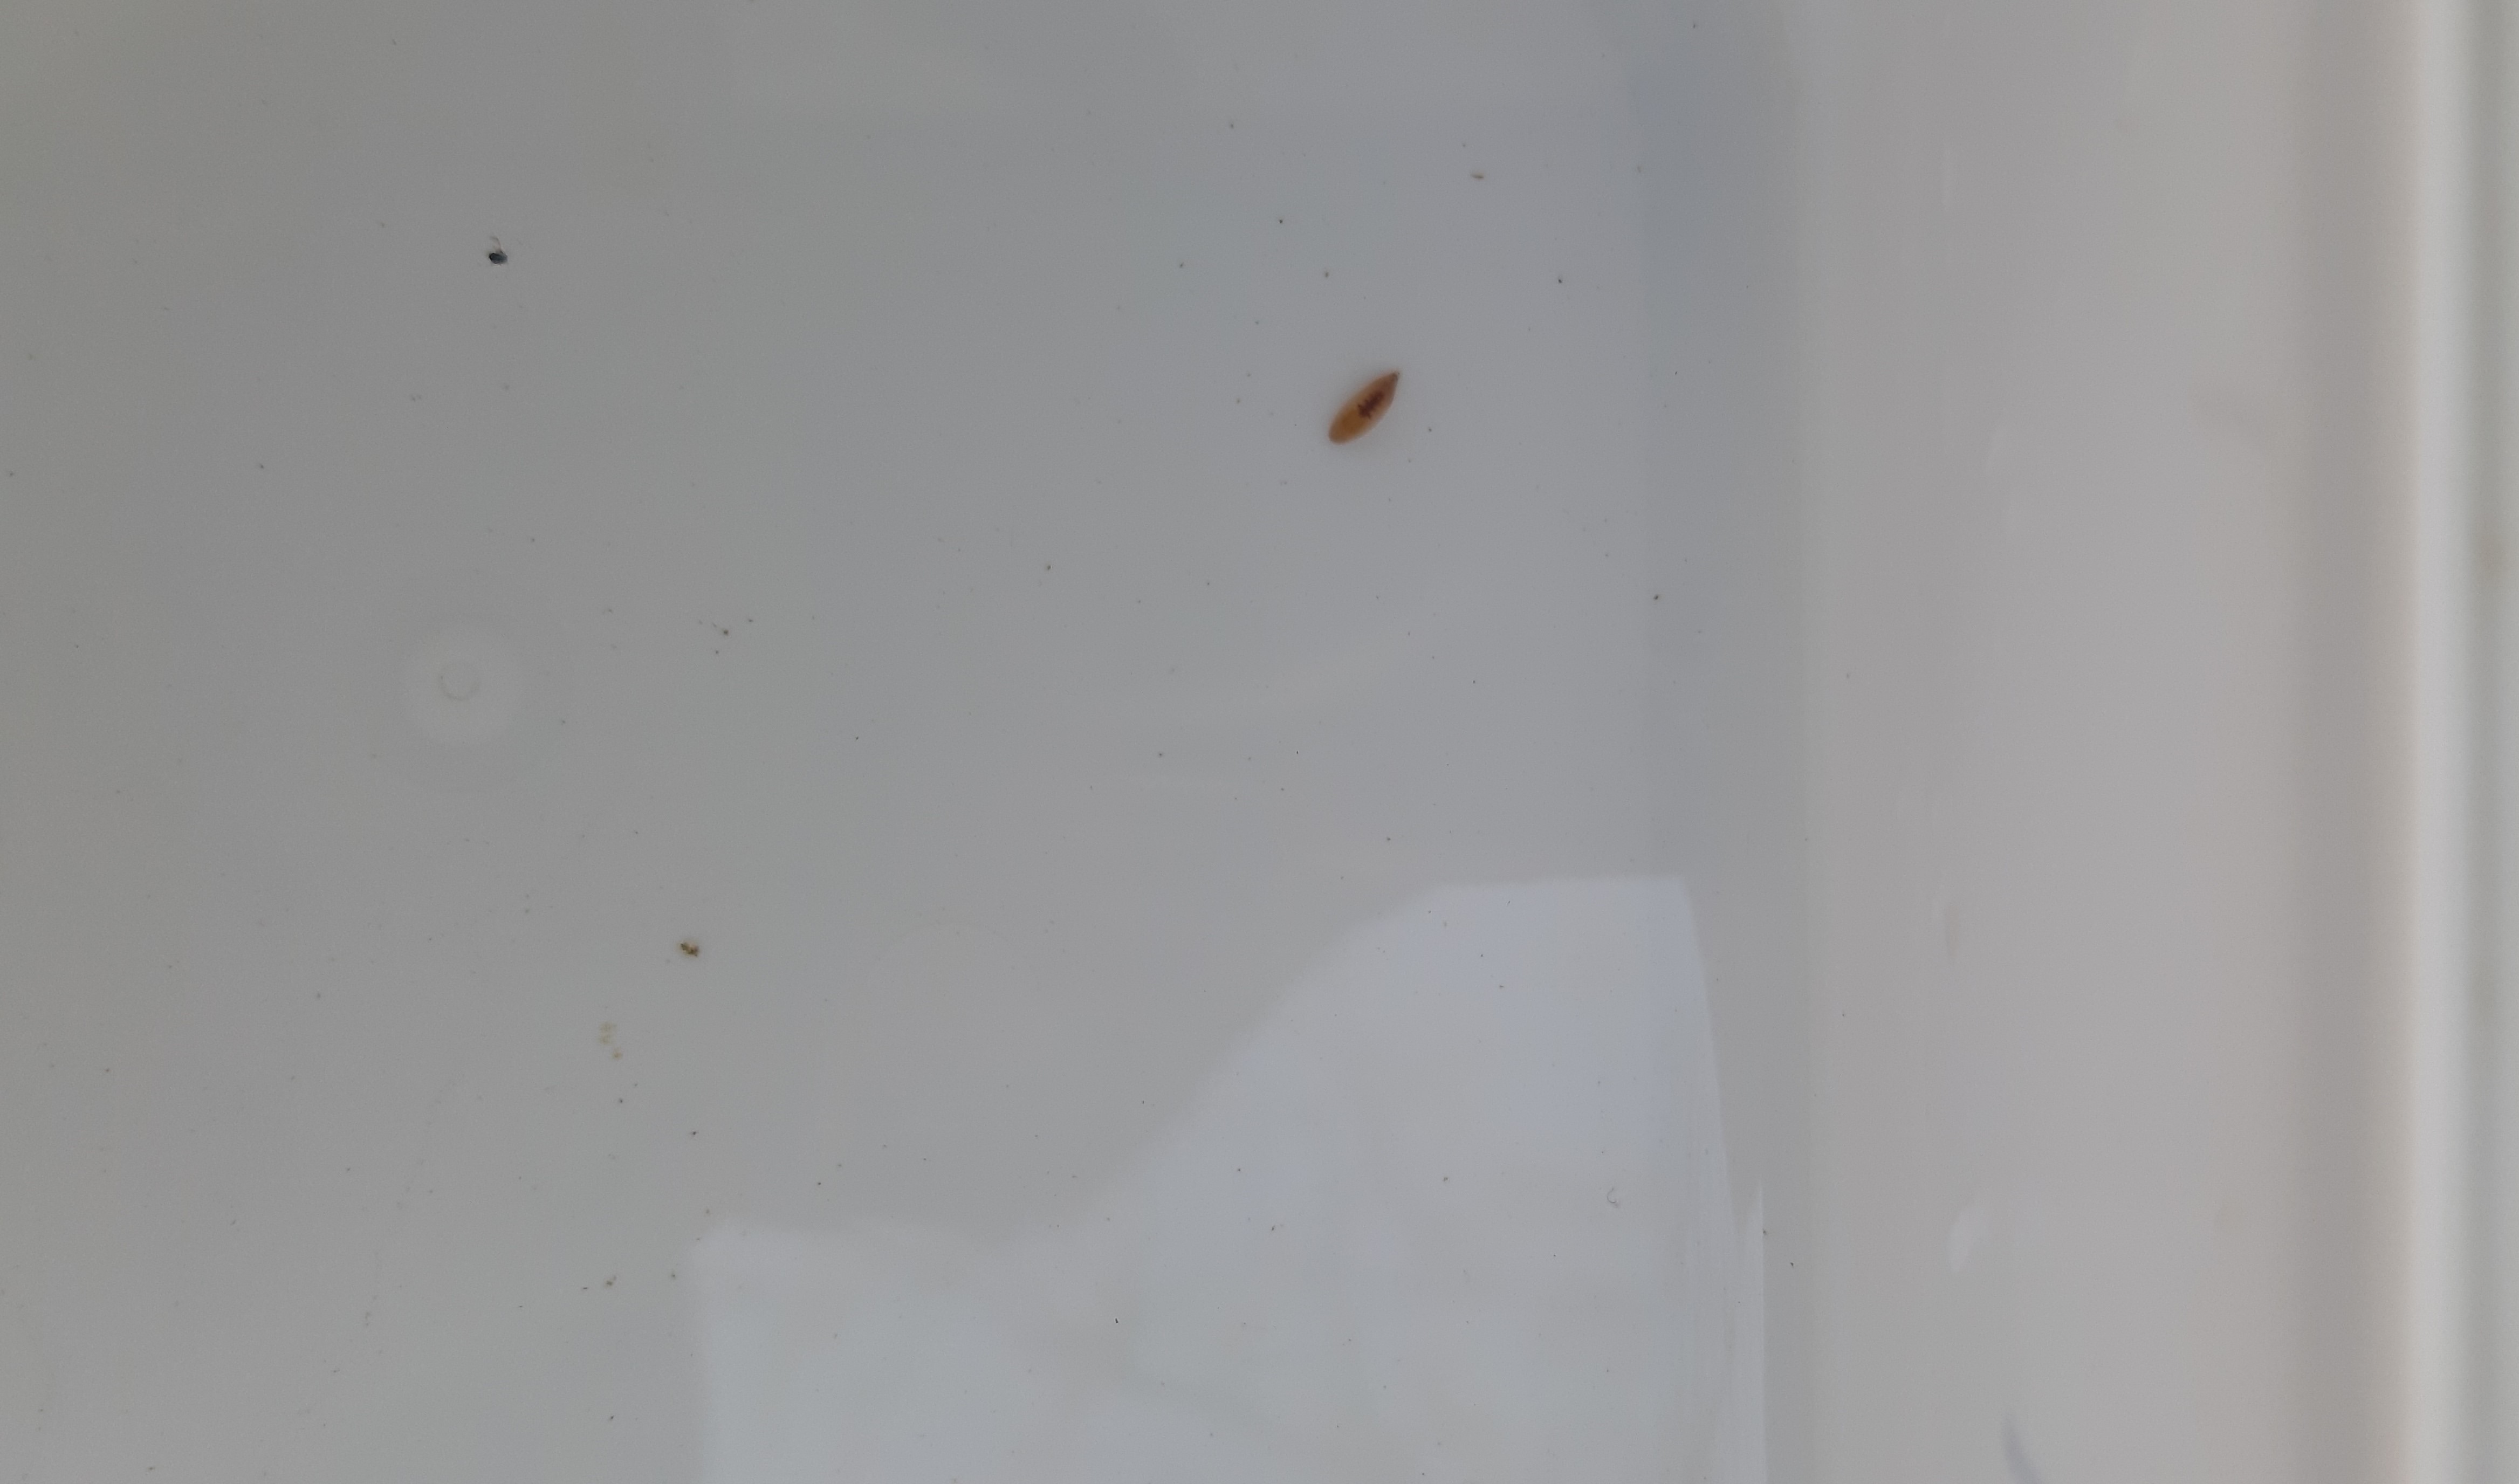
Macroinvertebrate group: leeches